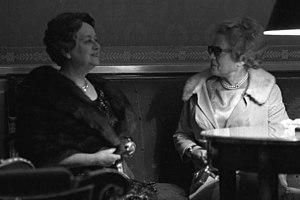
Yvonne de Gaulle, née Vendroux le 22 mai 1900 à Calais et morte le 8 novembre 1979 à Paris, est l'épouse de Charles de Gaulle, chef de la France libre puis fondateur de la Vᵉ République et président de la République française de 1959 à 1969.